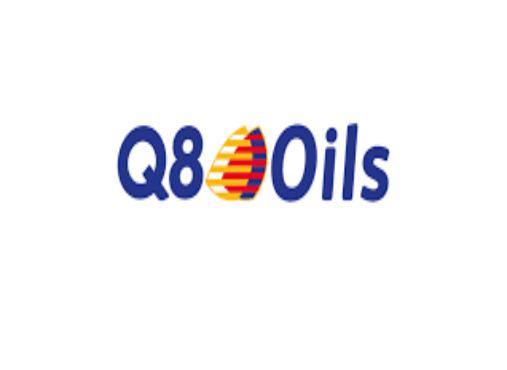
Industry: Leisure